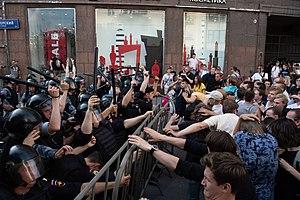
Les élections législatives moscovites de 2019 ont lieu le 8 septembre 2019 afin de renouveler les membres de la Douma de Moscou, capitale de Russie au statut de ville fédérale.